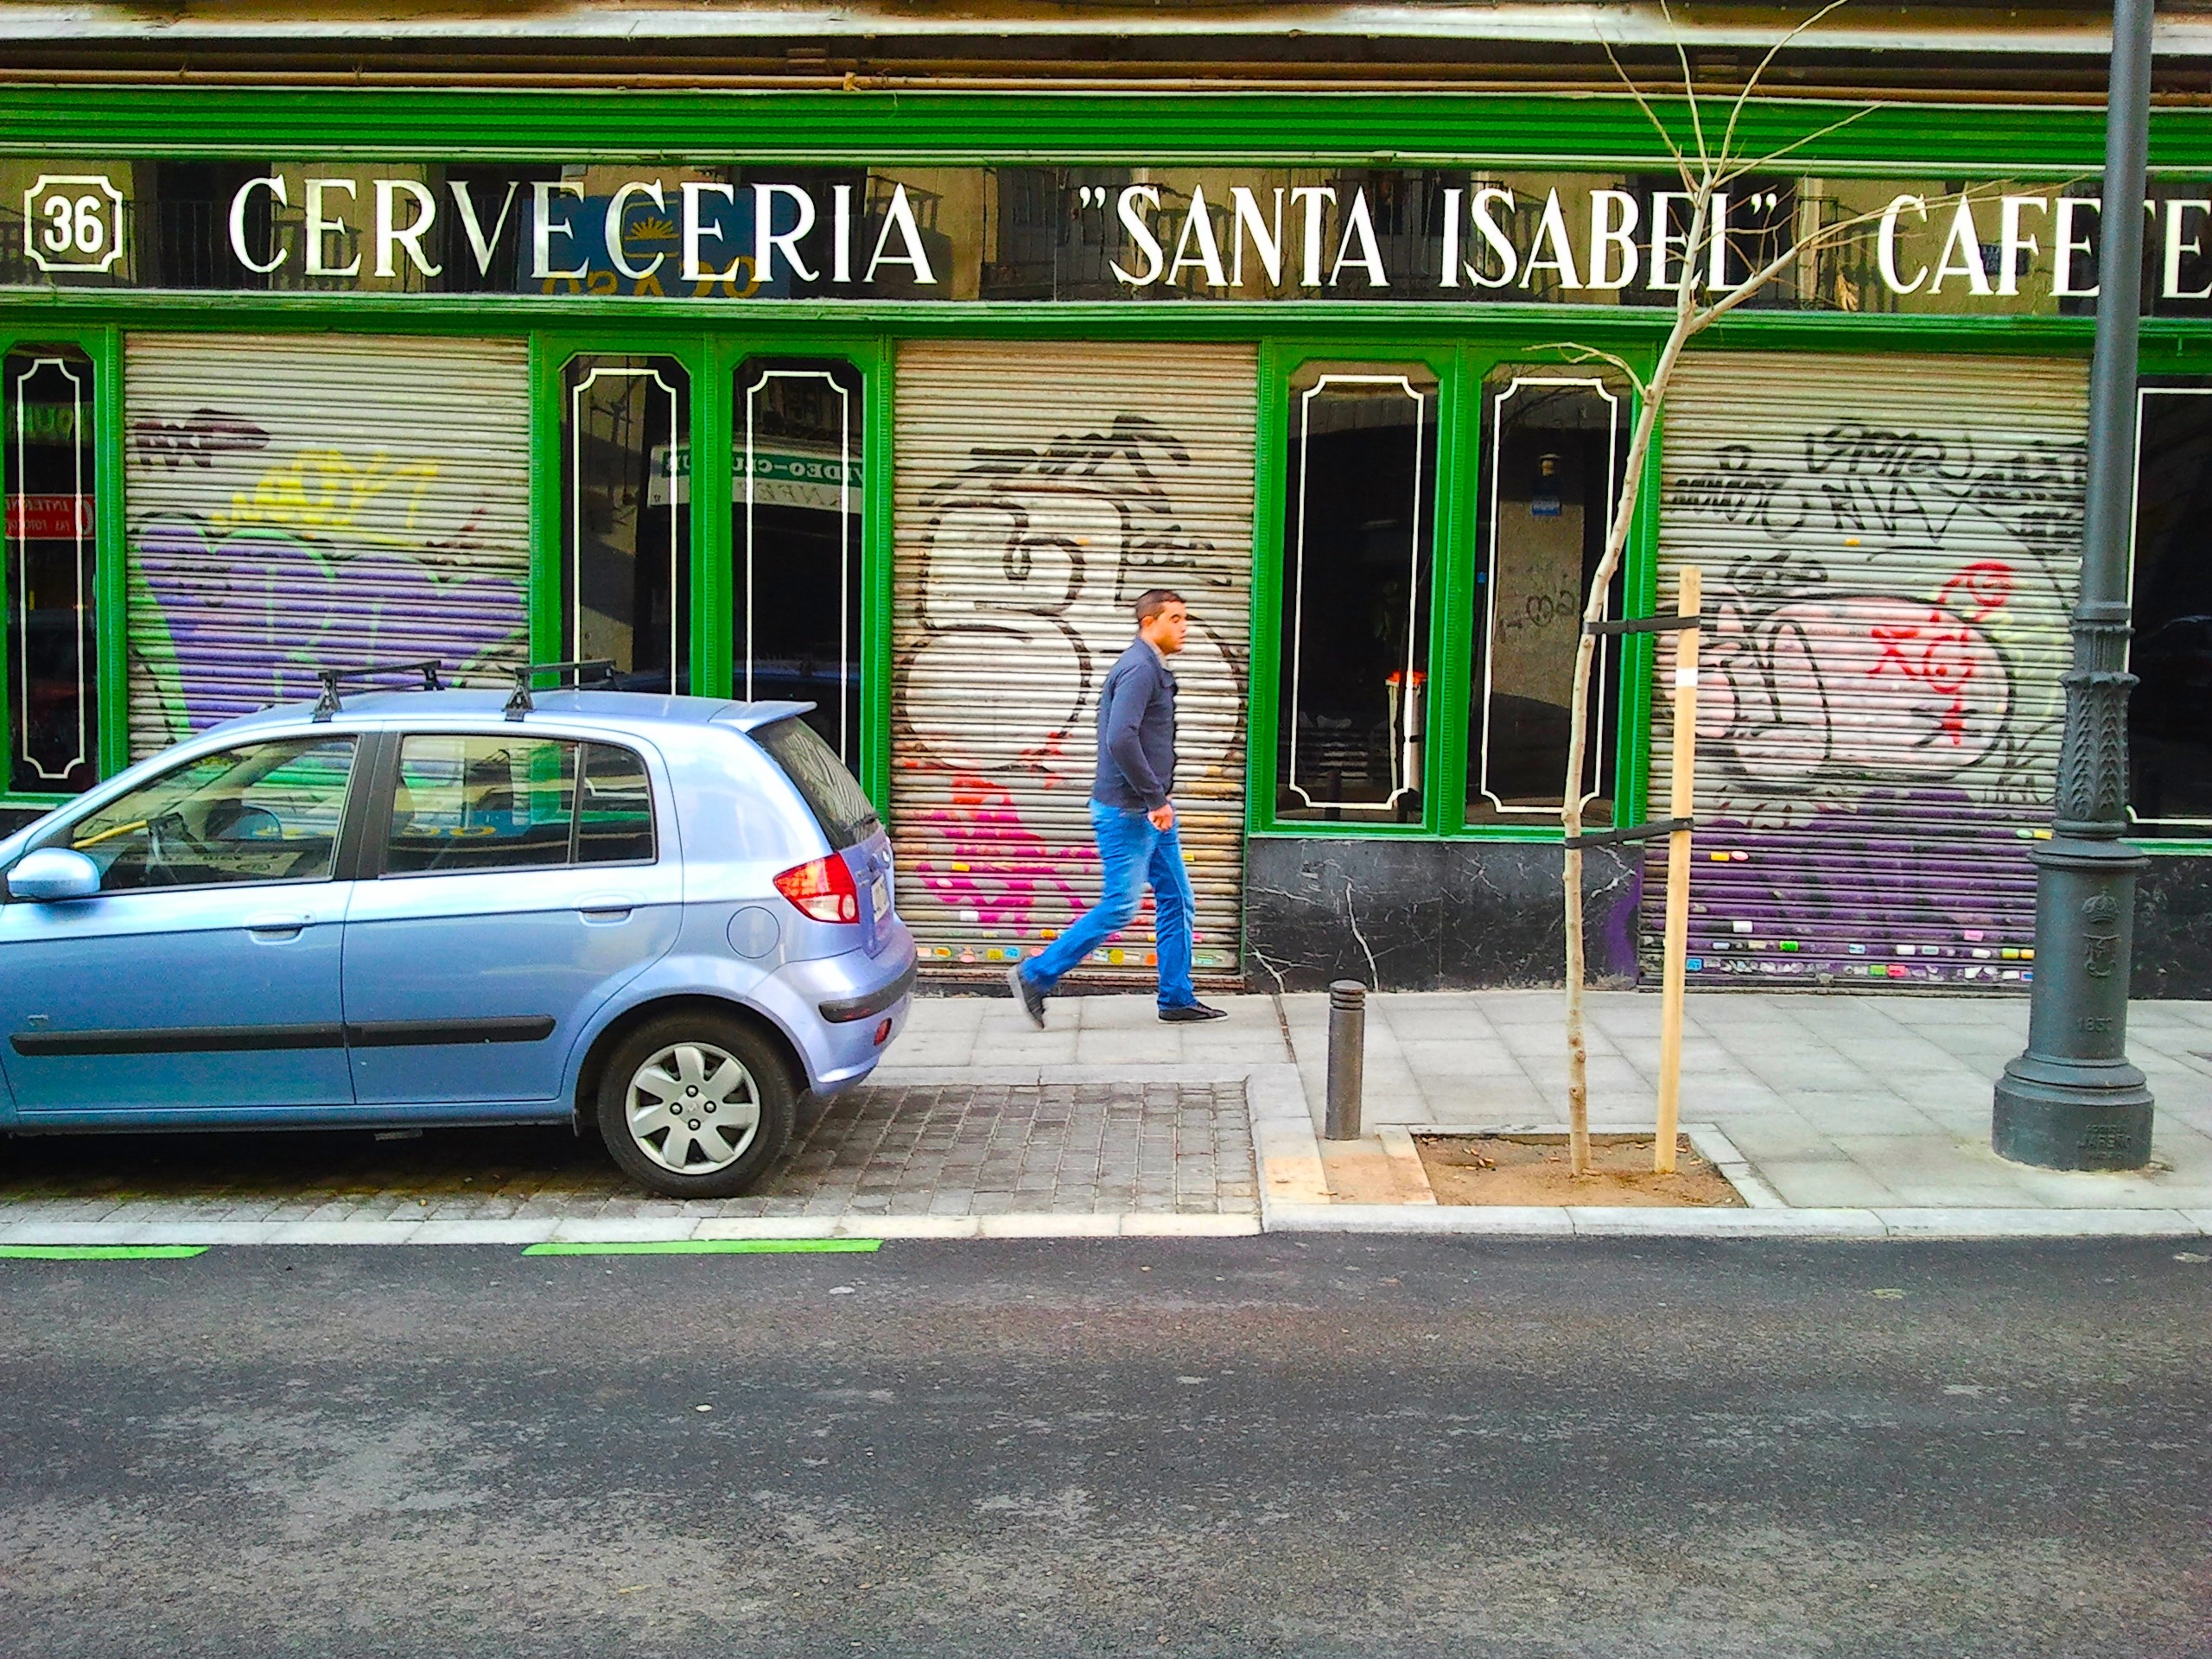
pedestrian, coffee, road, traffic, street, parking, city, transport, vehicle, graffiti, lane, district, madrid, trade, urban area